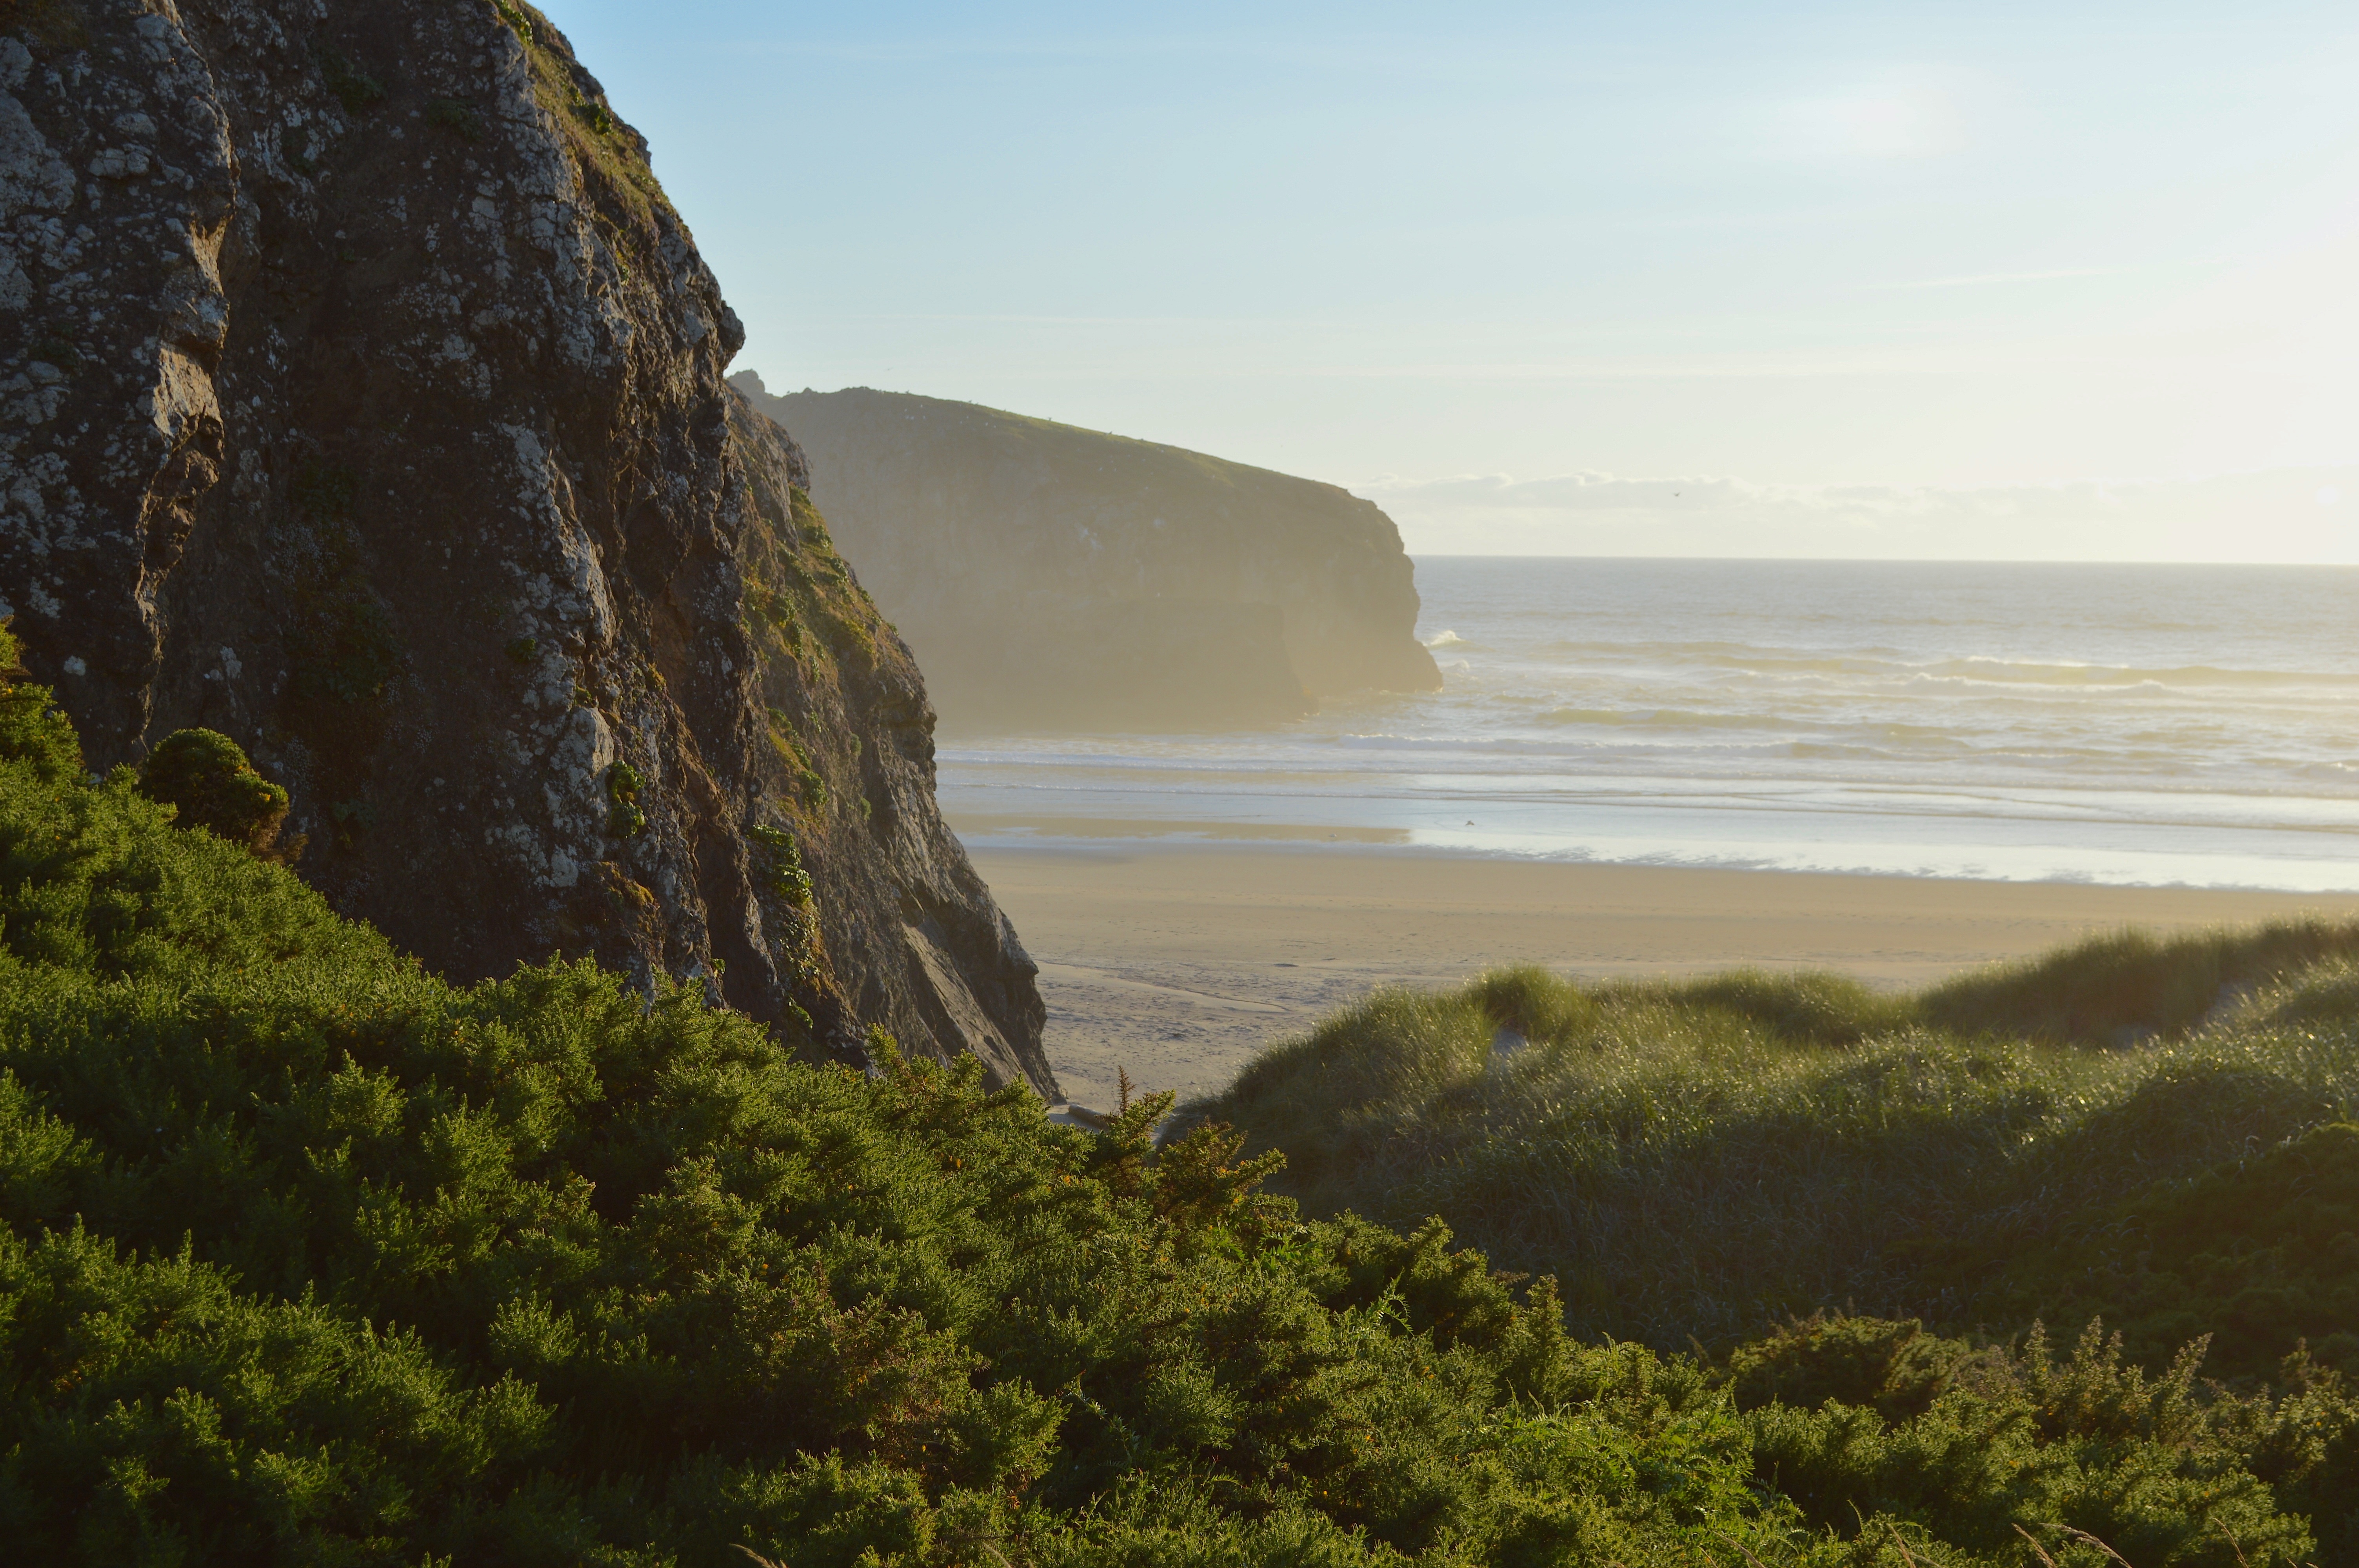
beach, landscape, sea, coast, rock, ocean, hill, shore, wave, cliff, cove, bay, terrain, material, body of water, habitat, cape, natural environment, atmospheric phenomenon